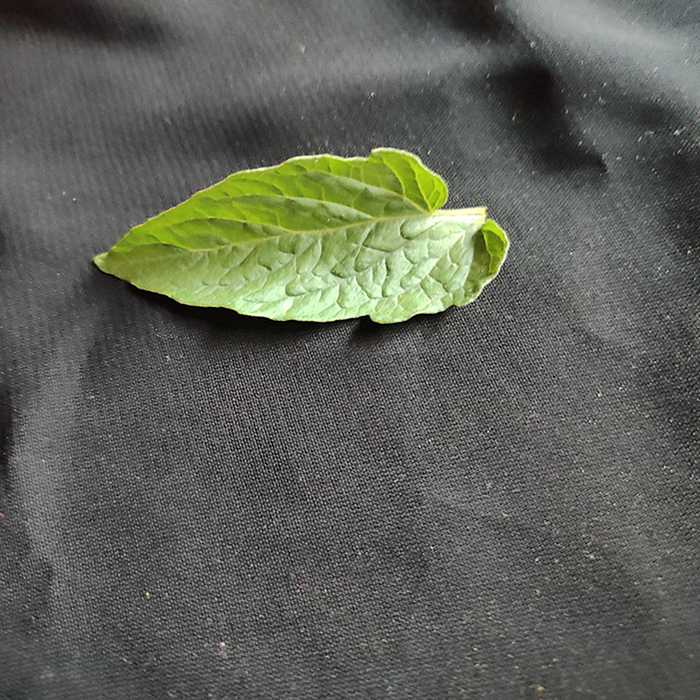
Plant: Tomato
Label: Tomato Fresh leaf